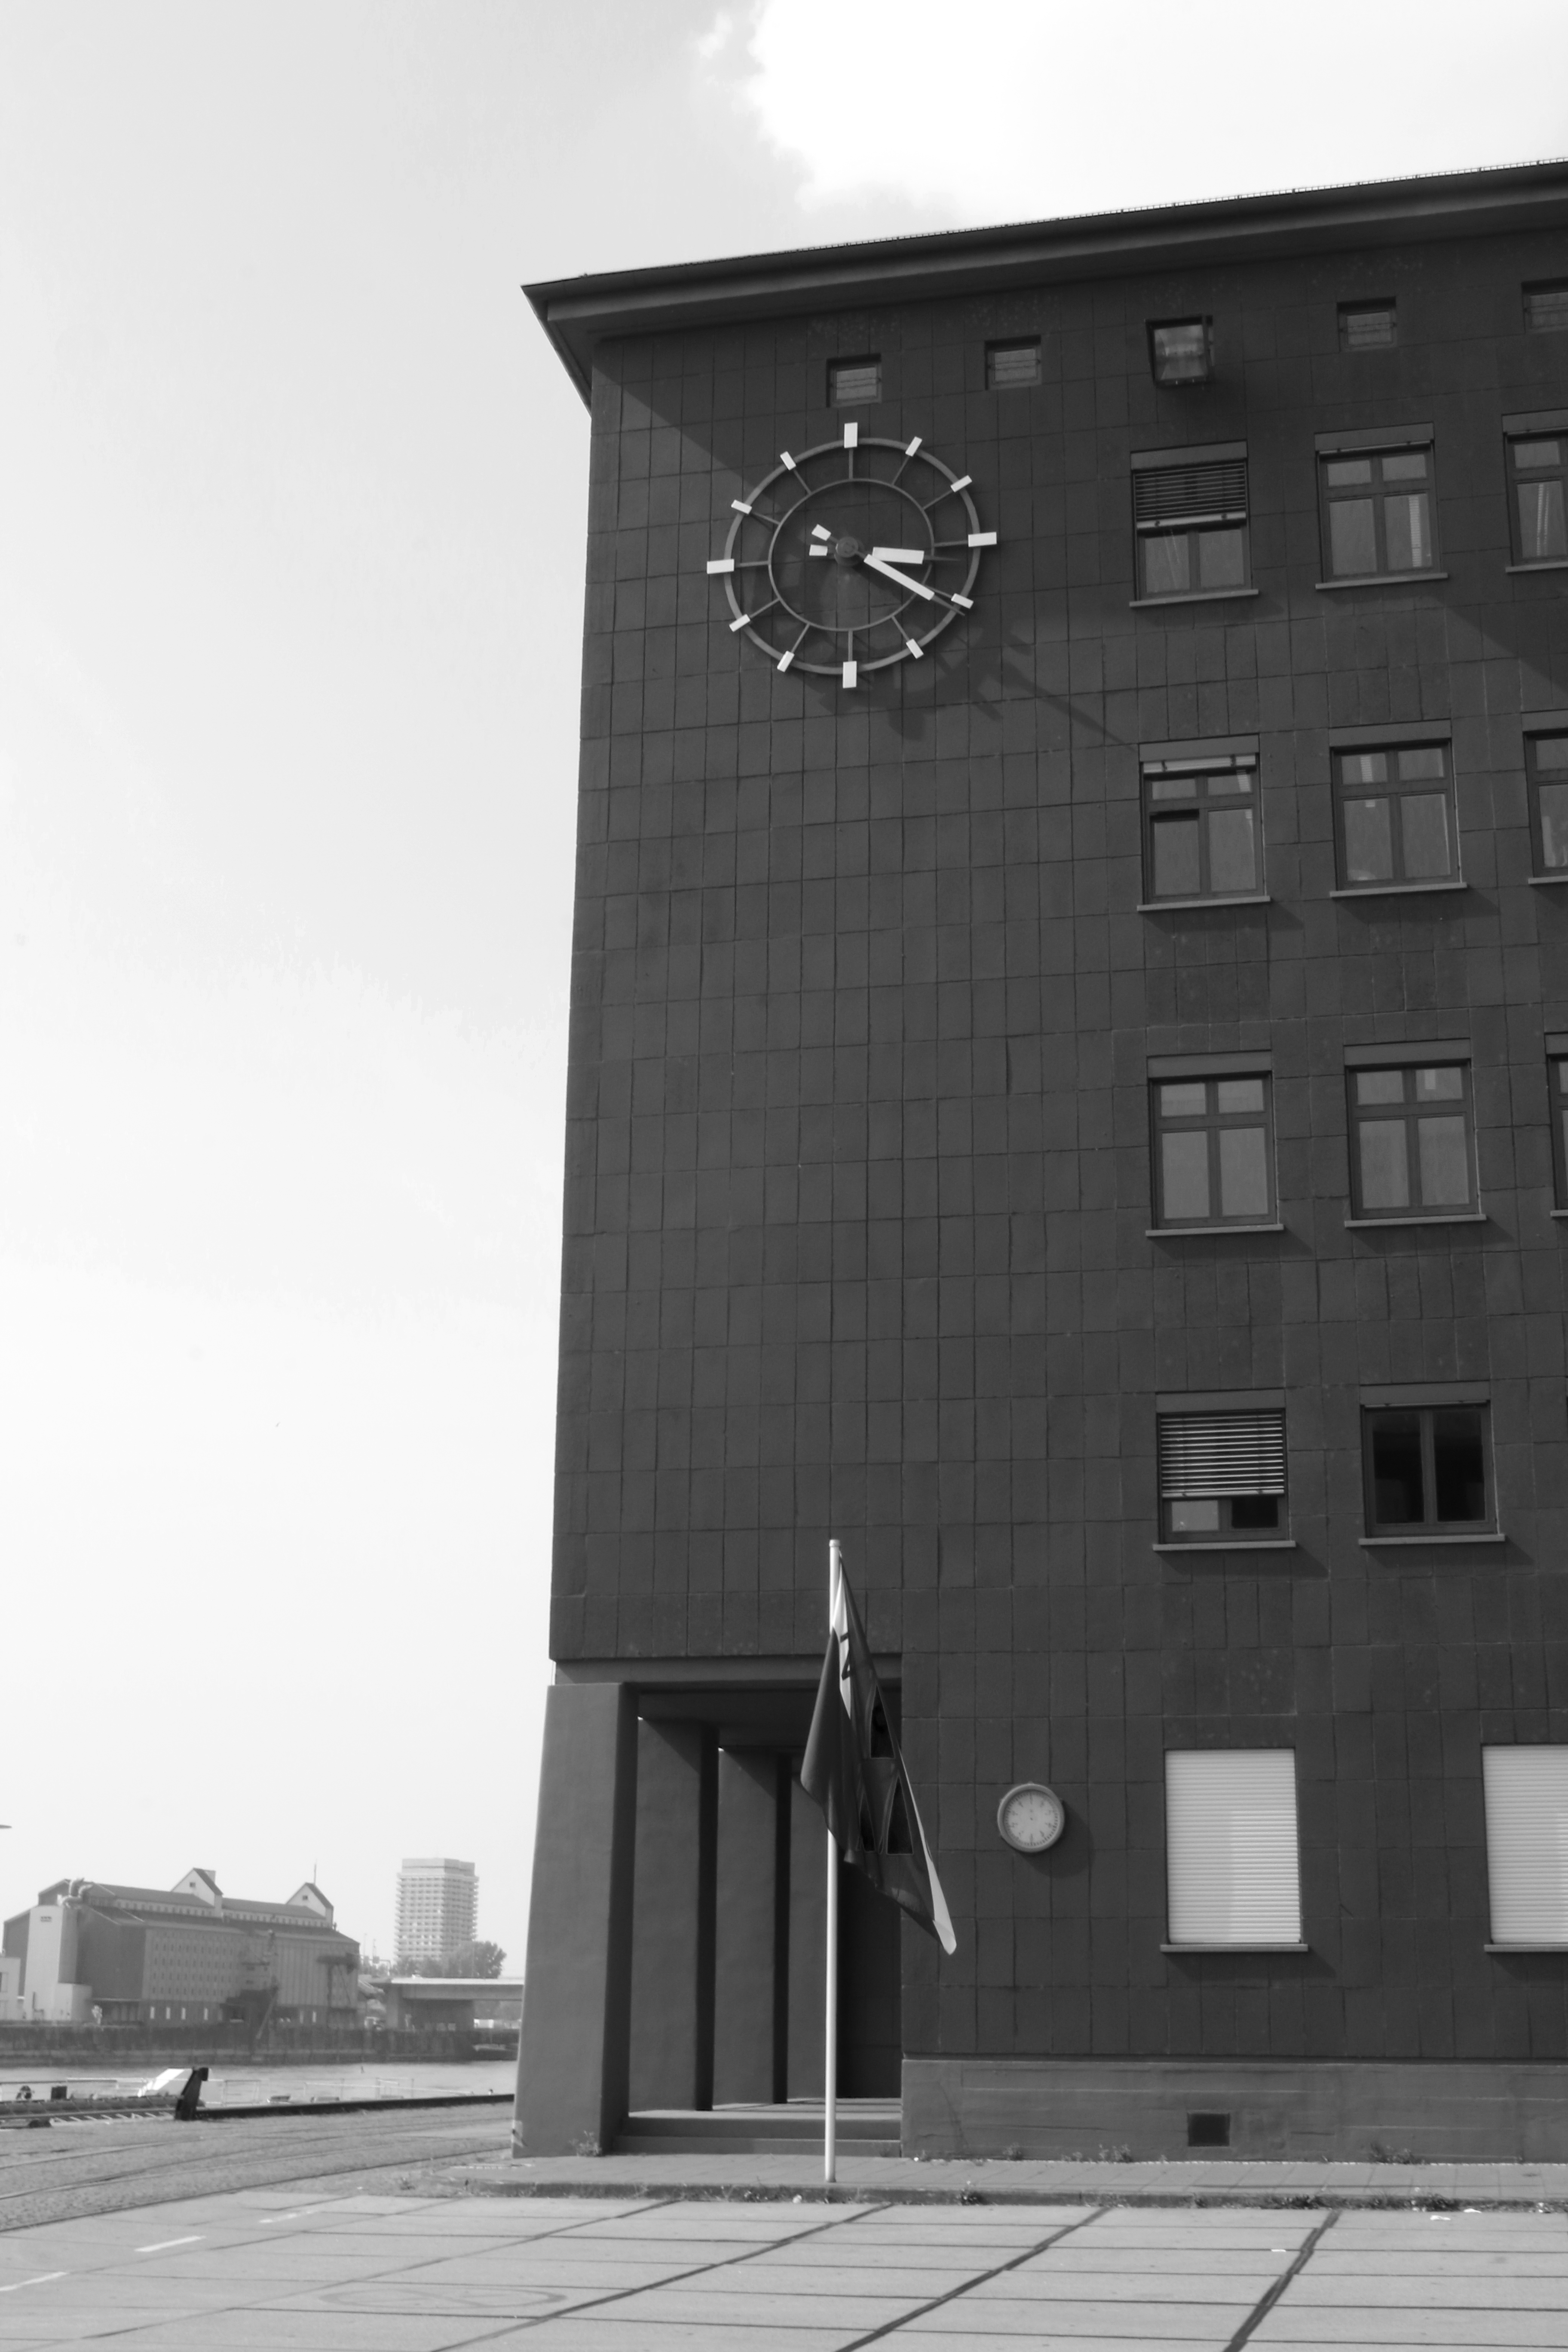
black and white, architecture, monument, tower, facade, black, monochrome, bw, blackandwhite, blackwhite, memorial, alemania, allemagne, sw, schwarzweiss, schwarzweis, shape, germania, mannheim, schwarzweissfotografie, schwarzweisfotografie, monochrome photography